Immigration policy of the United States

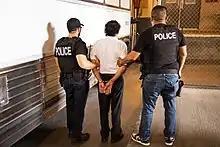
ICE agents arrest a fugitive suspected of human rights violations as part of Operation No Safe Haven. 2019.

Illegal immigration is the act of an immigrant entering the United States without prior authorization. These illegal immigrants are subject to removal from the United States. Policies regarding illegal immigration are primarily regulated by the Immigration Reform and Control Act of 1986 (IRCA) and the Illegal Immigration Reform and Immigrant Responsibility Act of 1996 (IIRIRA). Immigration and Customs Enforcement is responsible for the prevention and investigation of illegal immigration. The Supreme Court ruled in 1982 that undocumented children are entitled to enrollment in public schools in "Plyler v. Doe". Under the Emergency Medical Treatment and Active Labor Act, illegal immigrants are entitled to service from any hospital that accepts Medicare. Under the IRCA, it is illegal for employers to hire illegal immigrants.